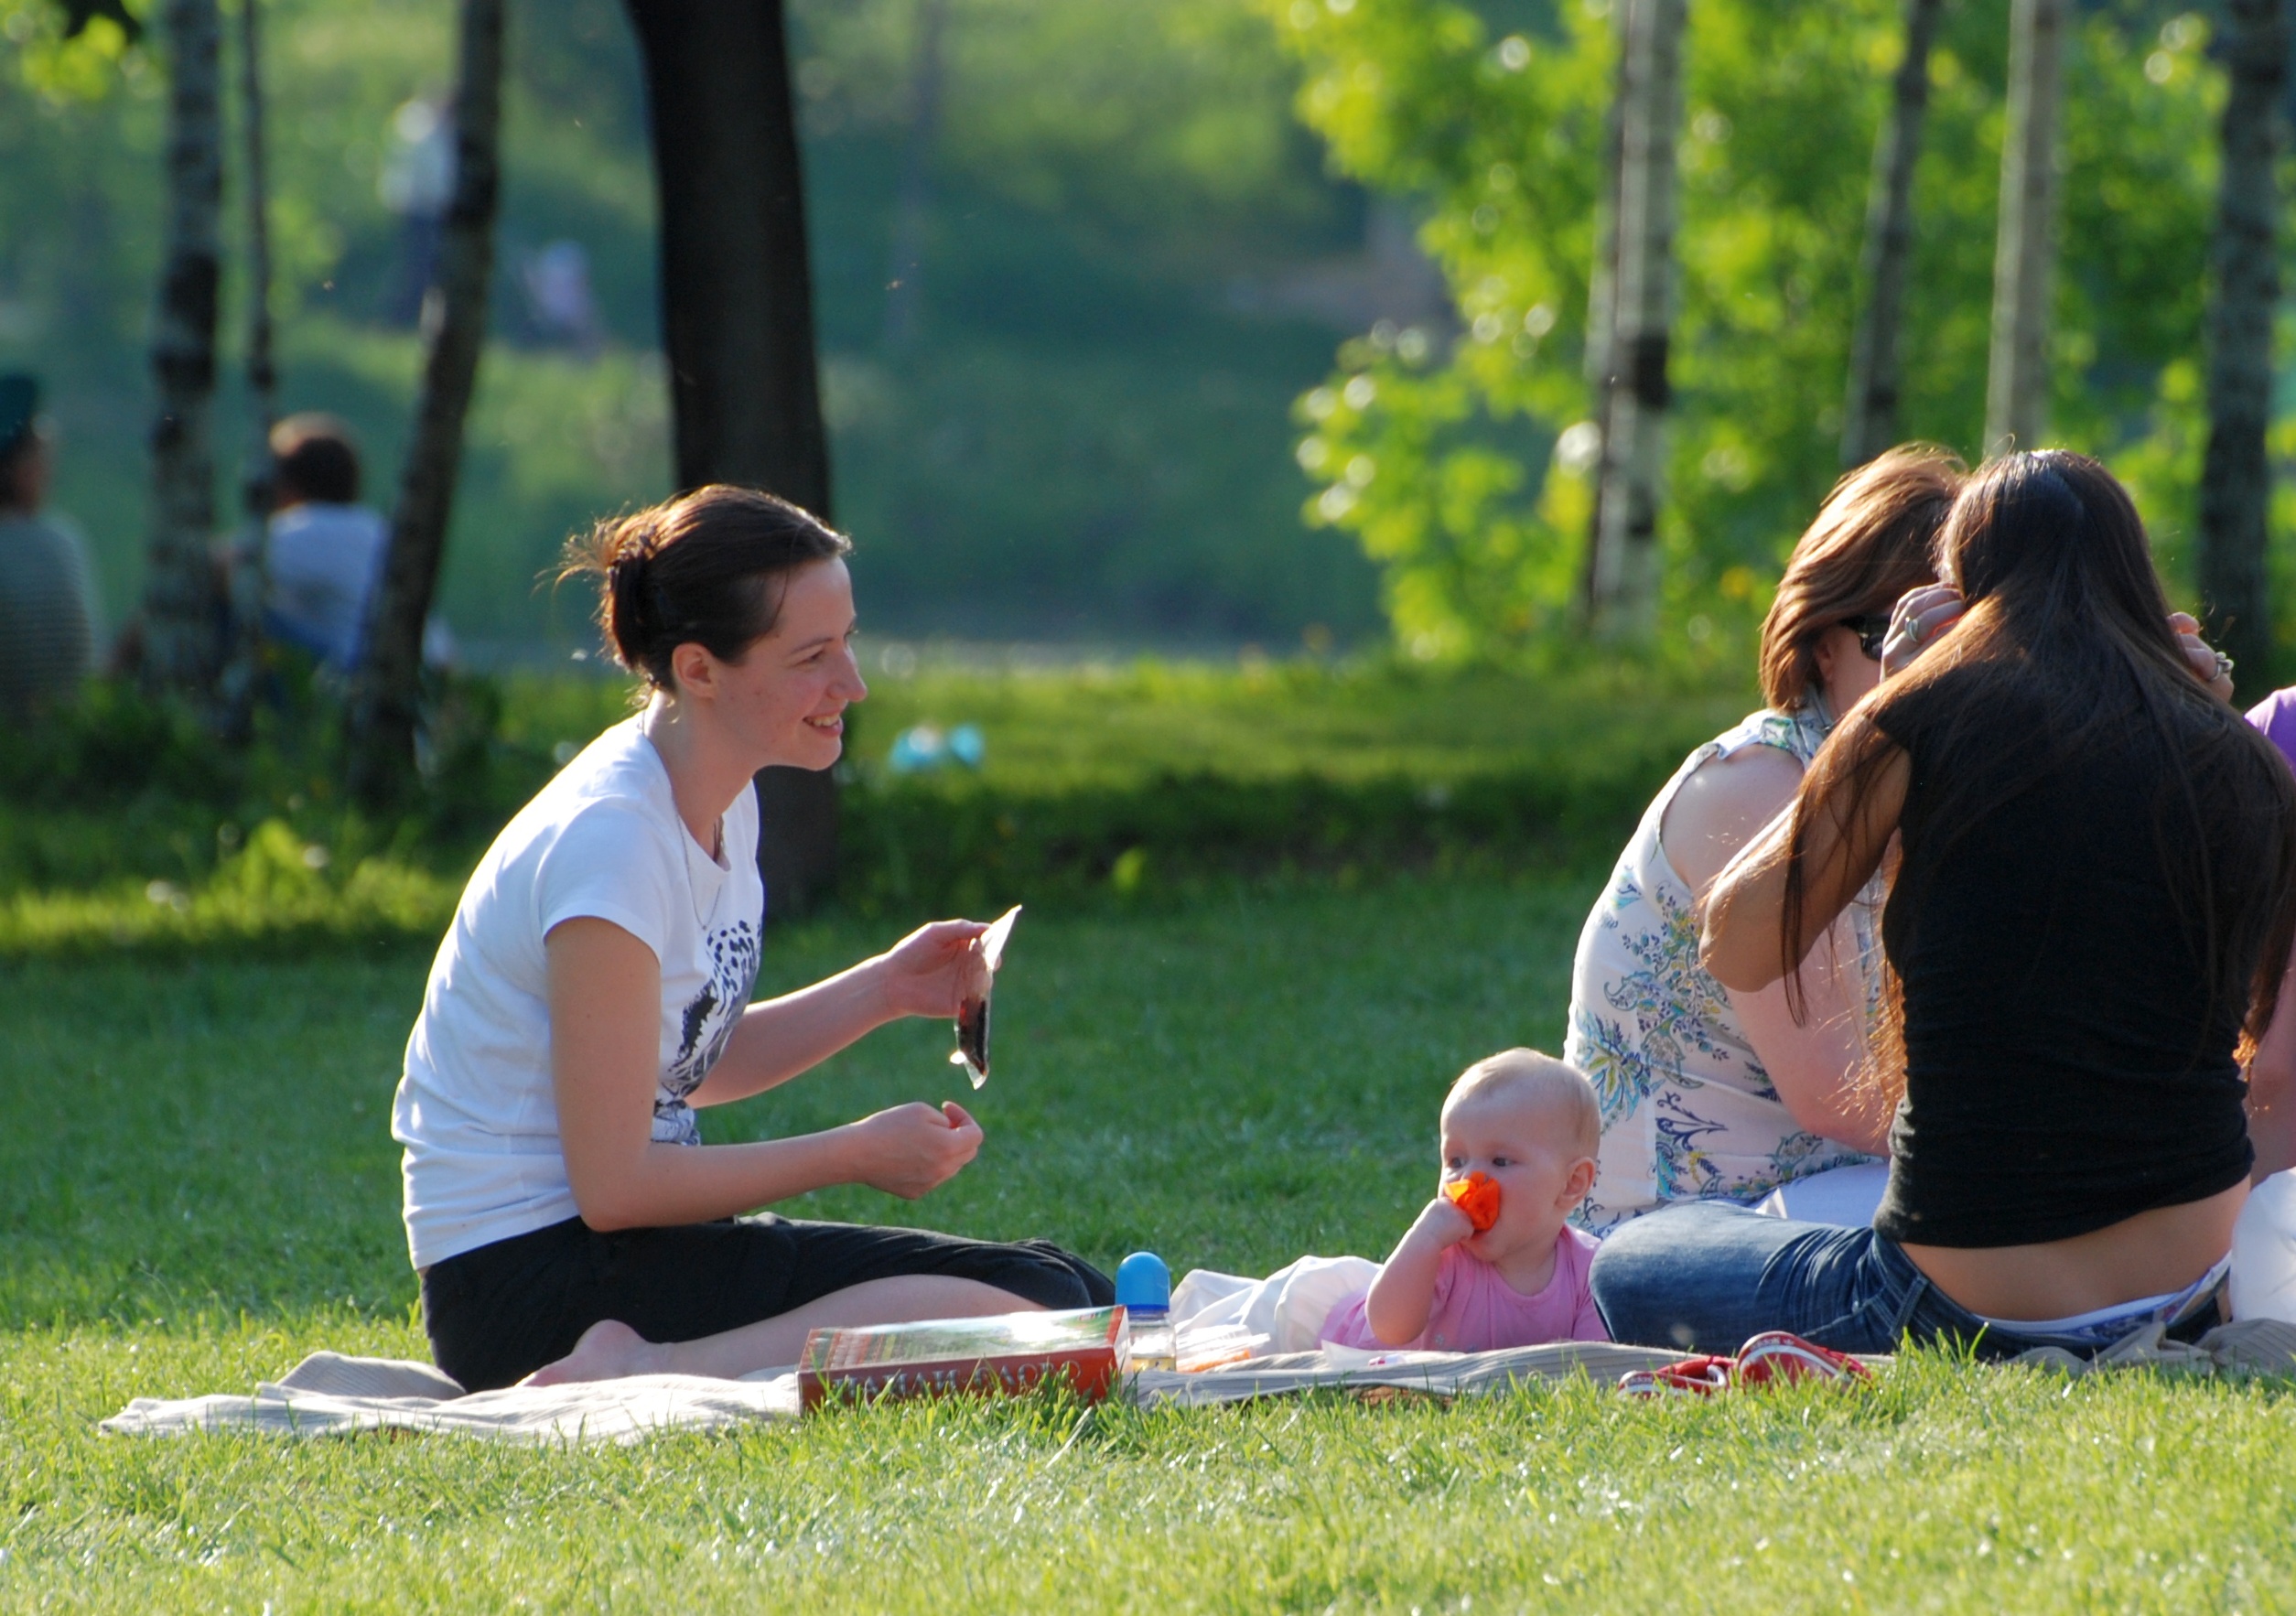
people, girl, woman, street, lawn, city, nikon, lady, leisure, picnic, candid, girls, women, moscow, nikkor, russia, d80, moskau, nikond80, moscou, 70300mmf4556gvr, solntsevo, solncevo, human action, physical fitness